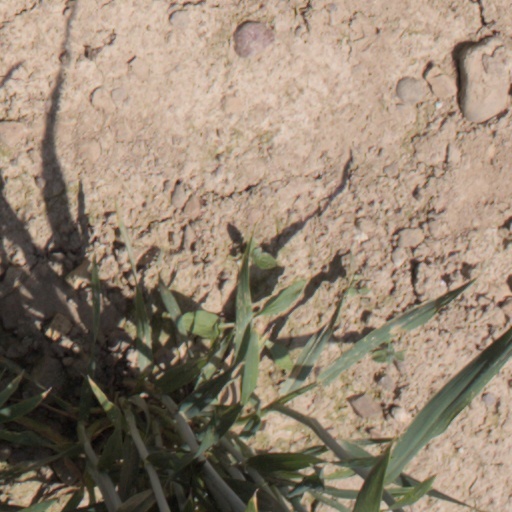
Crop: wheat